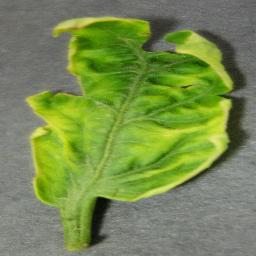
Label: Tomato___Tomato_Yellow_Leaf_Curl_Virus